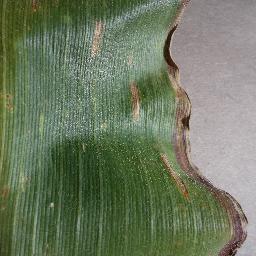
Label: Corn___Cercospora_leaf_spot Gray_leaf_spot